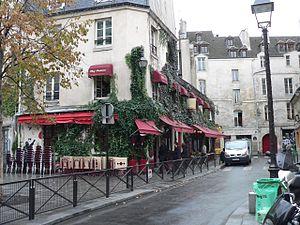
La rue des Hospitalières-Saint-Gervais est une rue piétonne du 4ᵉ arrondissement de Paris.